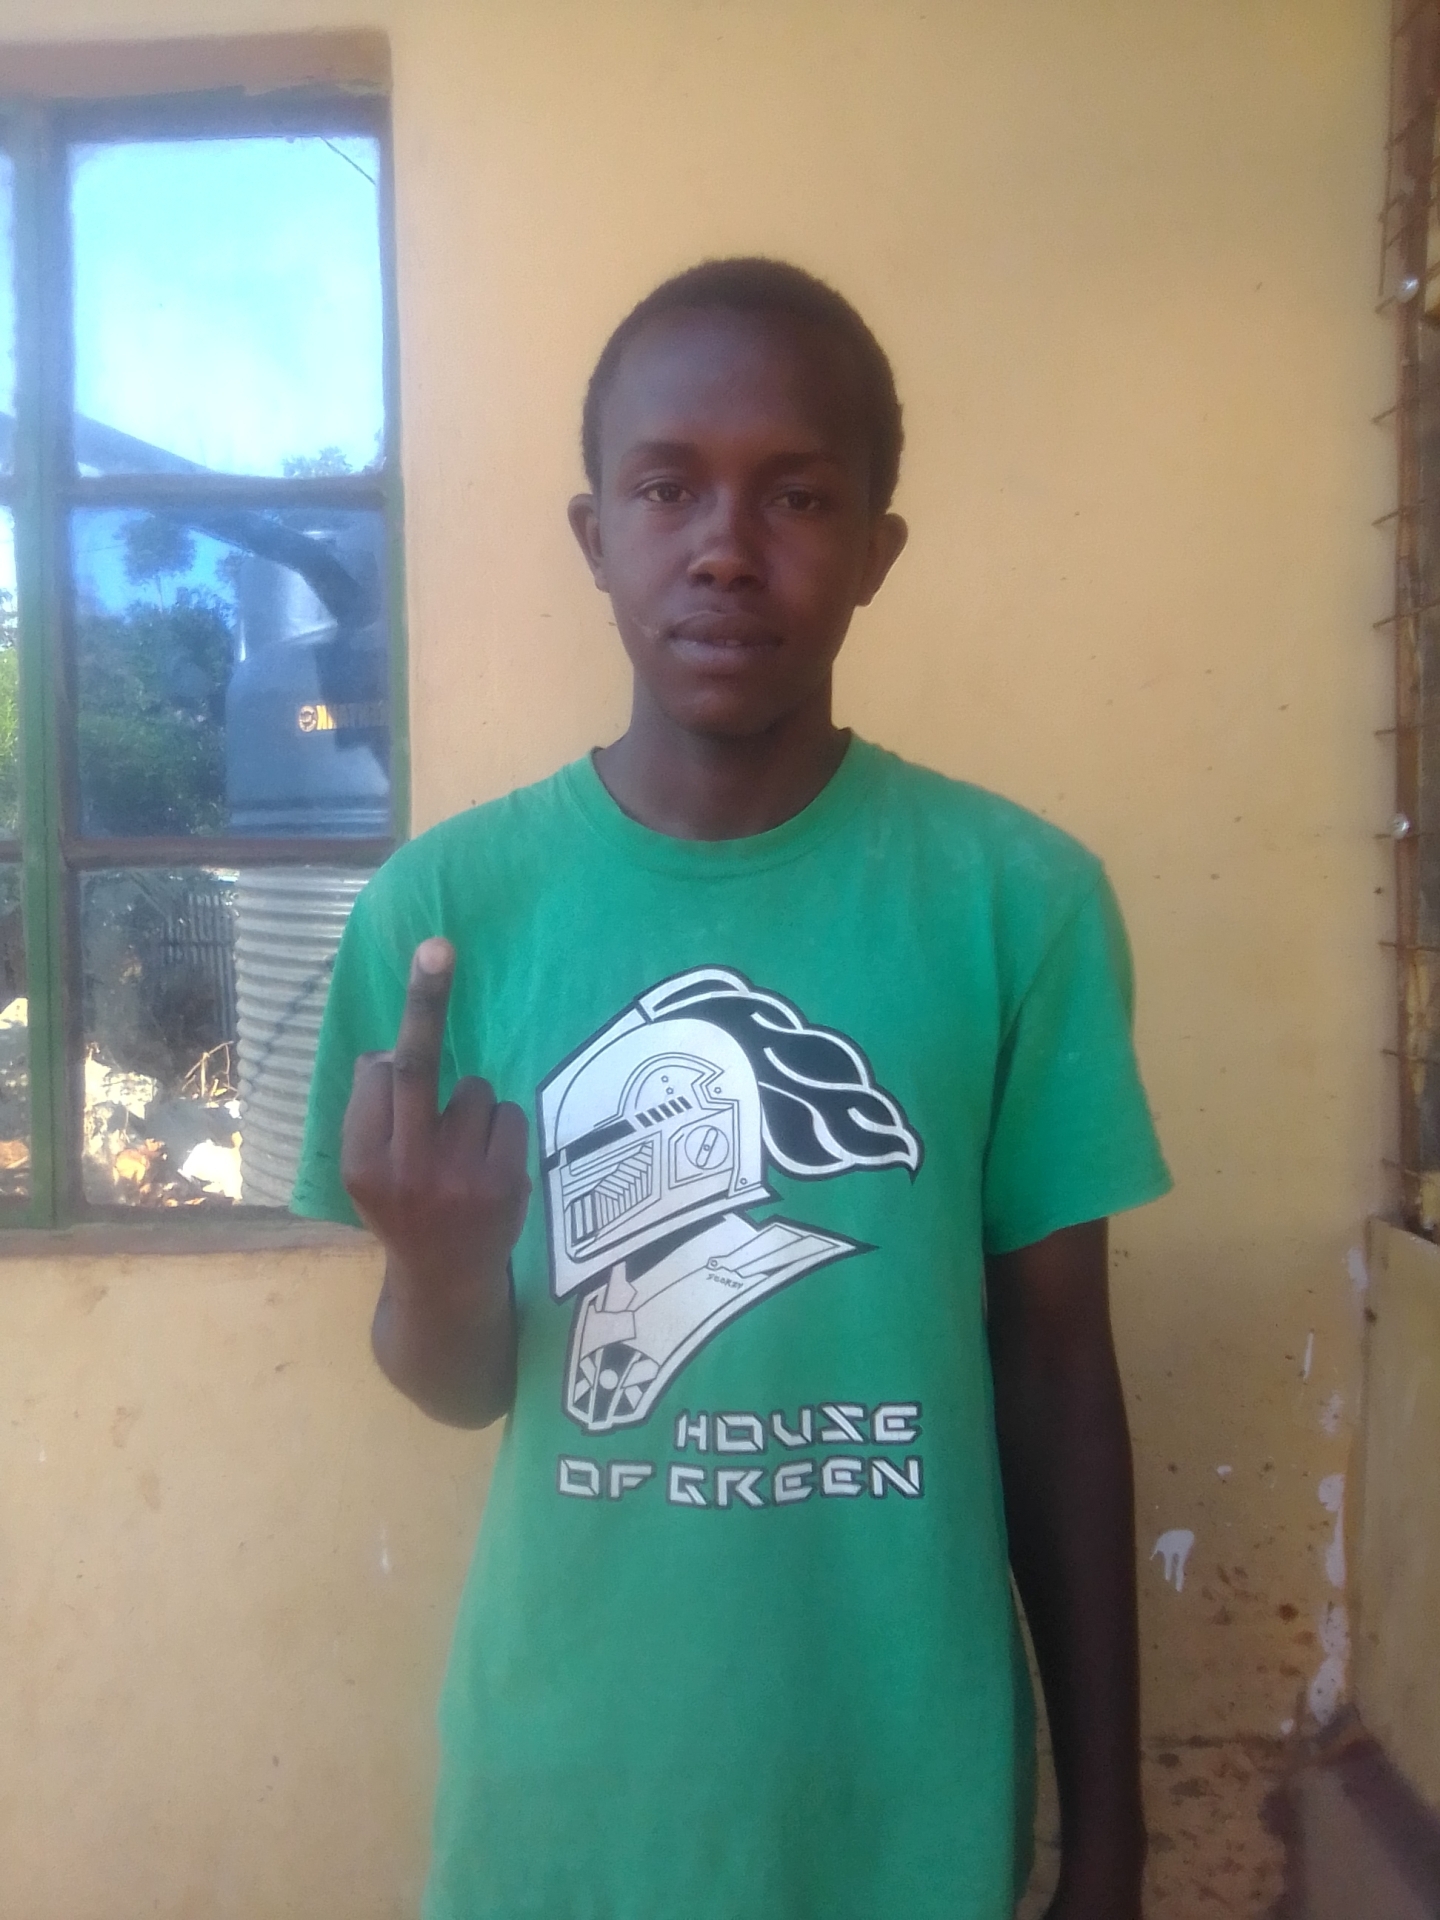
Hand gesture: middle_finger